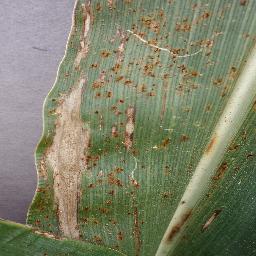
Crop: corn
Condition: (maize)_northern_blight